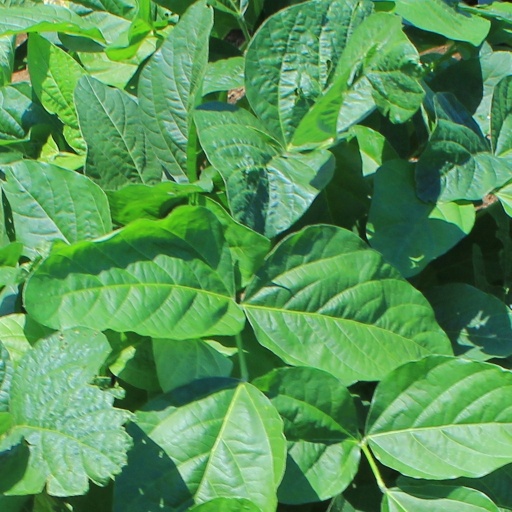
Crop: soybean